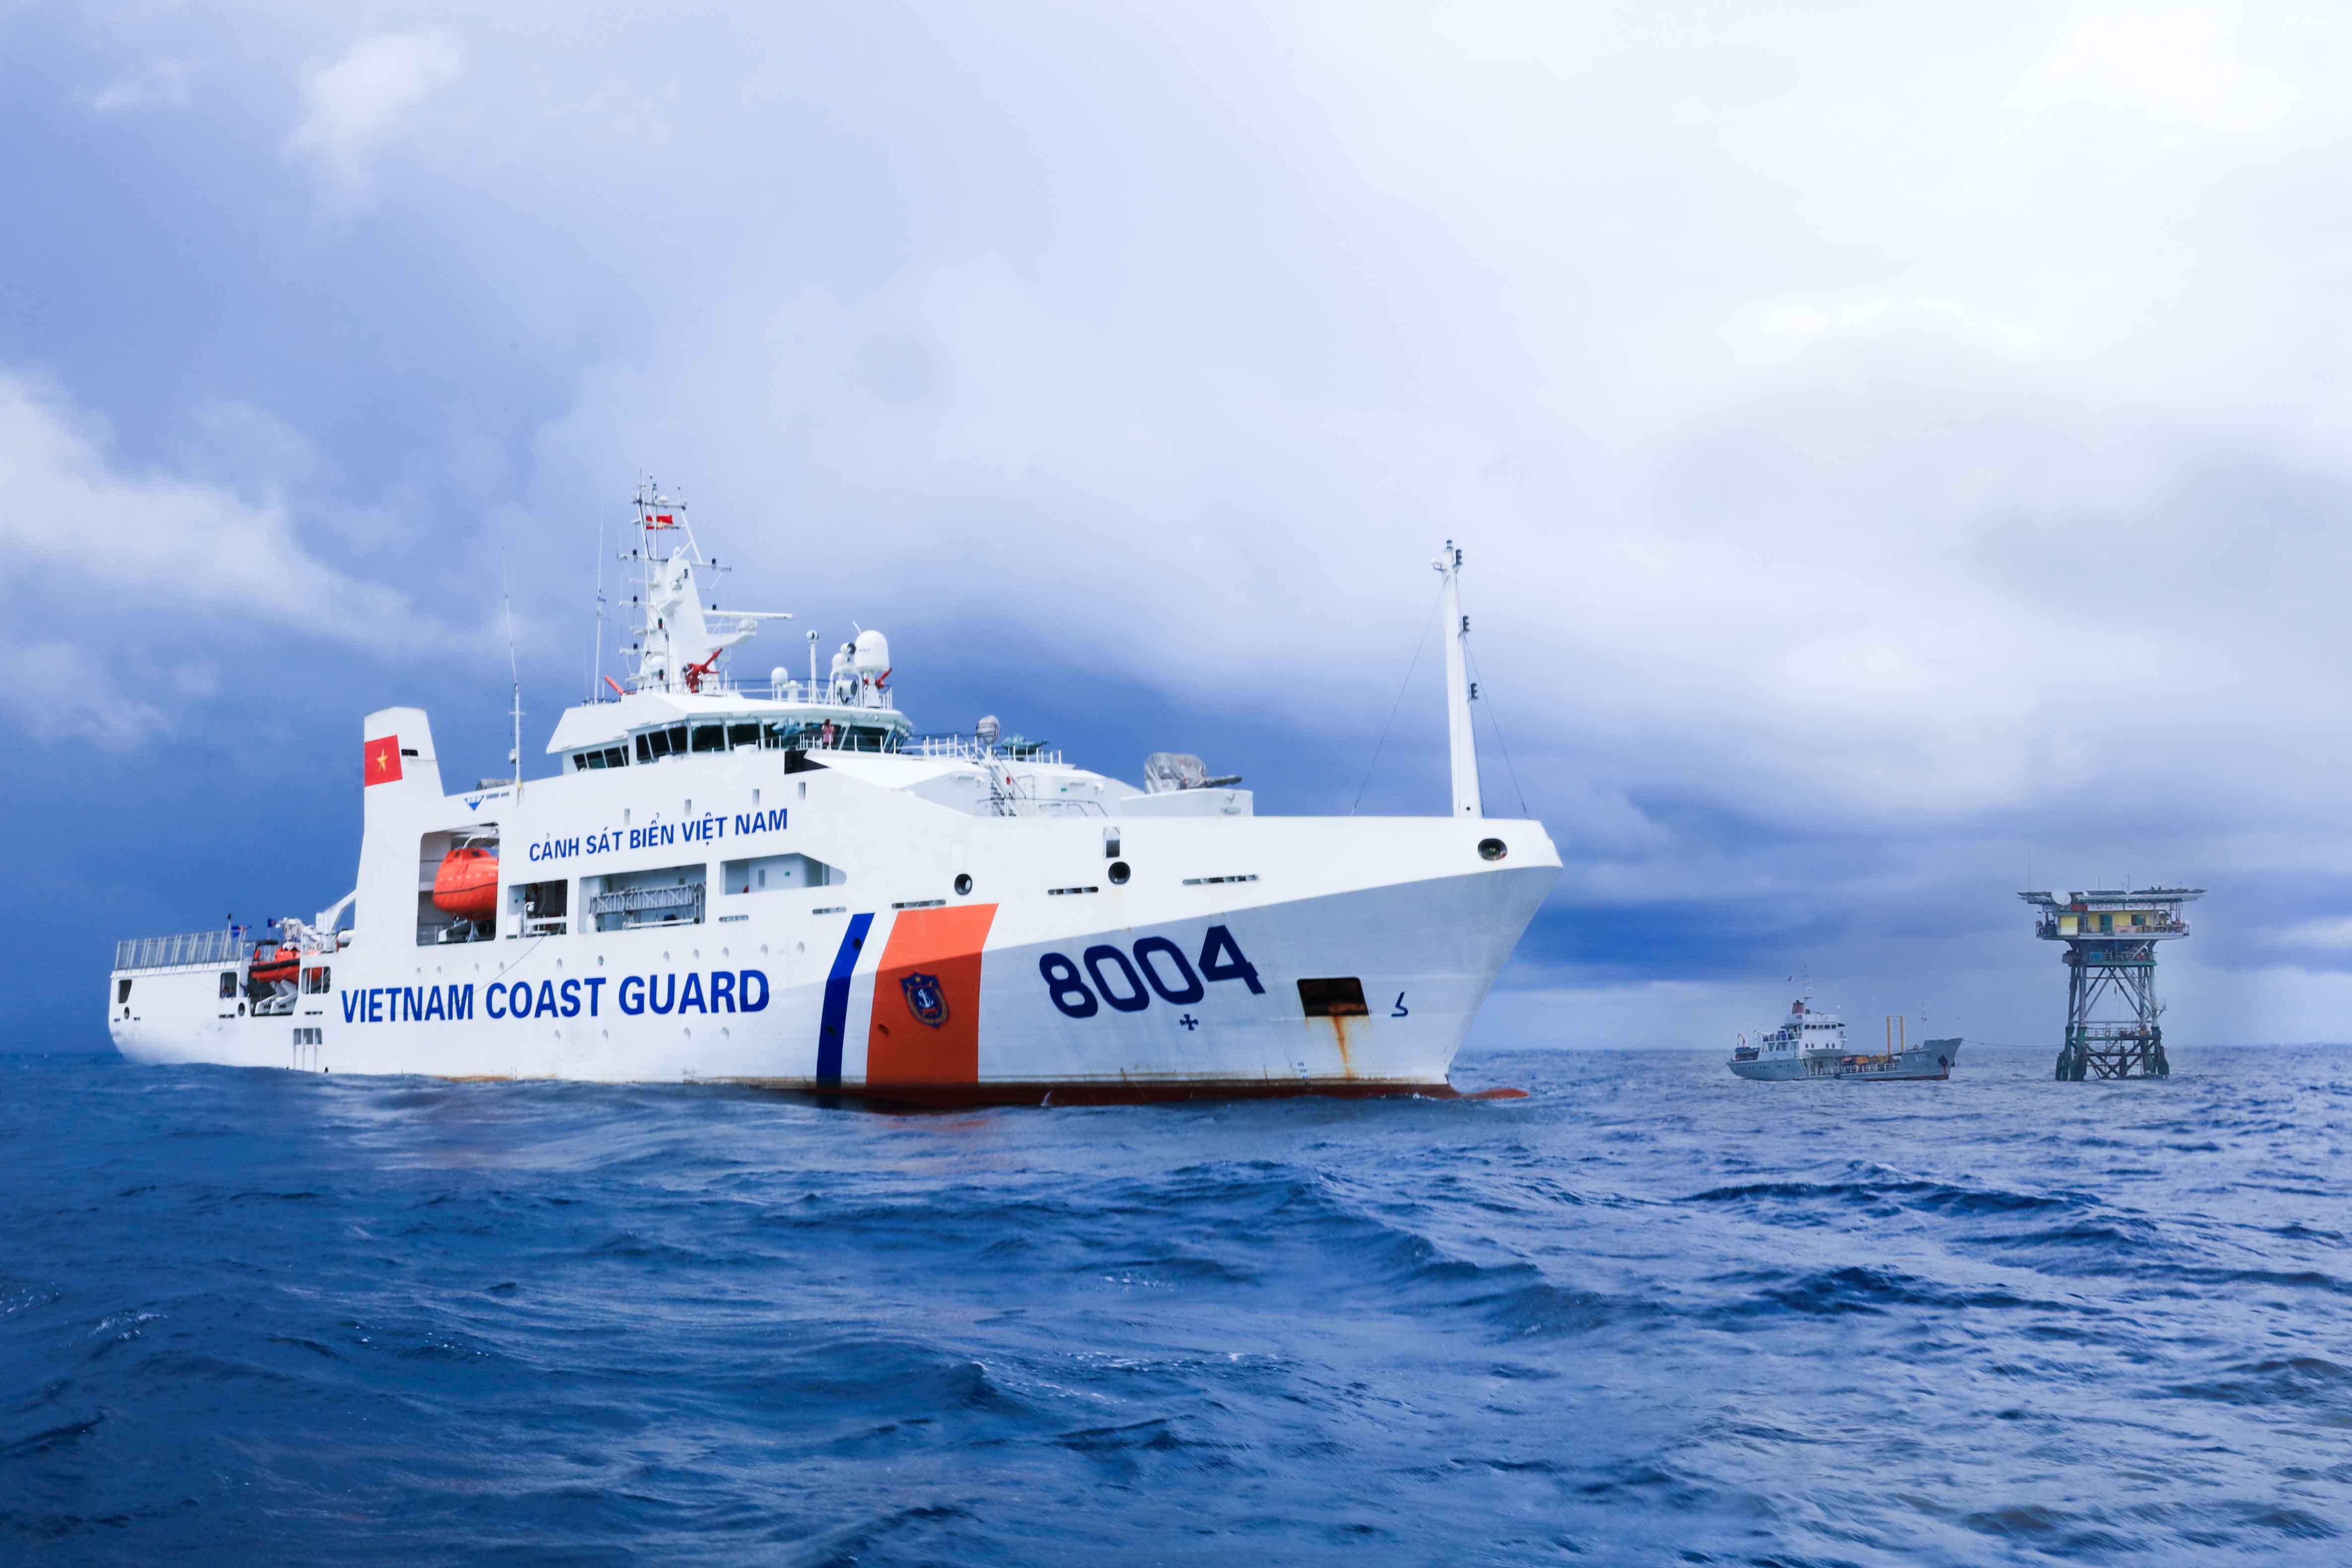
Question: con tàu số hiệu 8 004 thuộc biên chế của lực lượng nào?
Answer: con tàu số hiệu 8 004 thuộc biên chế của lực lượng cảnh sát biển việt nam